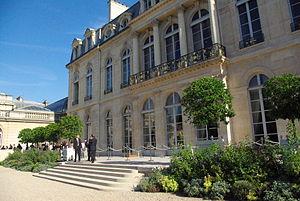
Façade du palais de l'Élysée côté jardin